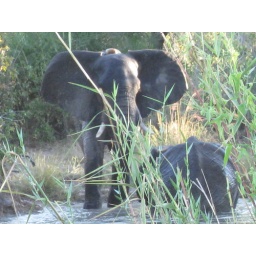
The elephant in the water could not get out and had to move upstream..zambesi river, near Victoria Falls, Zambia.